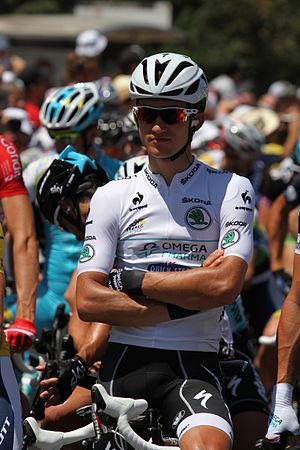
Michał Kwiatkowski durant la 6e étape du Tour de France 2013, au départ d'Aix-en-Provence (Bouches-du-Rhône, France)
La saison 2013 de l'équipe cycliste Omega Pharma-Quick Step est la onzième saison au total de la formation belge dirigée par Patrick Lefevere. Cependant, il s'agit de la deuxième saison sous cette appellation, le sponsor principal Omega Pharma, arrivé de l'ancienne Omega Pharma-Lotto, s'étant rapproché de Quick Step en cours d'année 2011. En tant qu'équipe World Tour, elle participe à l'ensemble du calendrier de l'UCI World Tour, du Tour Down Under en janvier au Tour de Pékin en octobre. Parallèlement au World Tour, Omega Pharma-Quick Step peut participer aux courses des circuits continentaux de cyclisme.